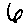
Label: 6